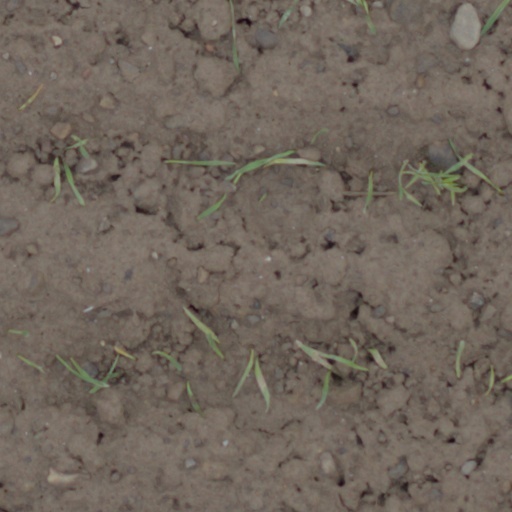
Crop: wheat